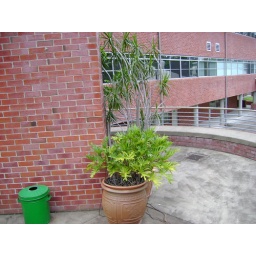
newt family in TAFE pot plant